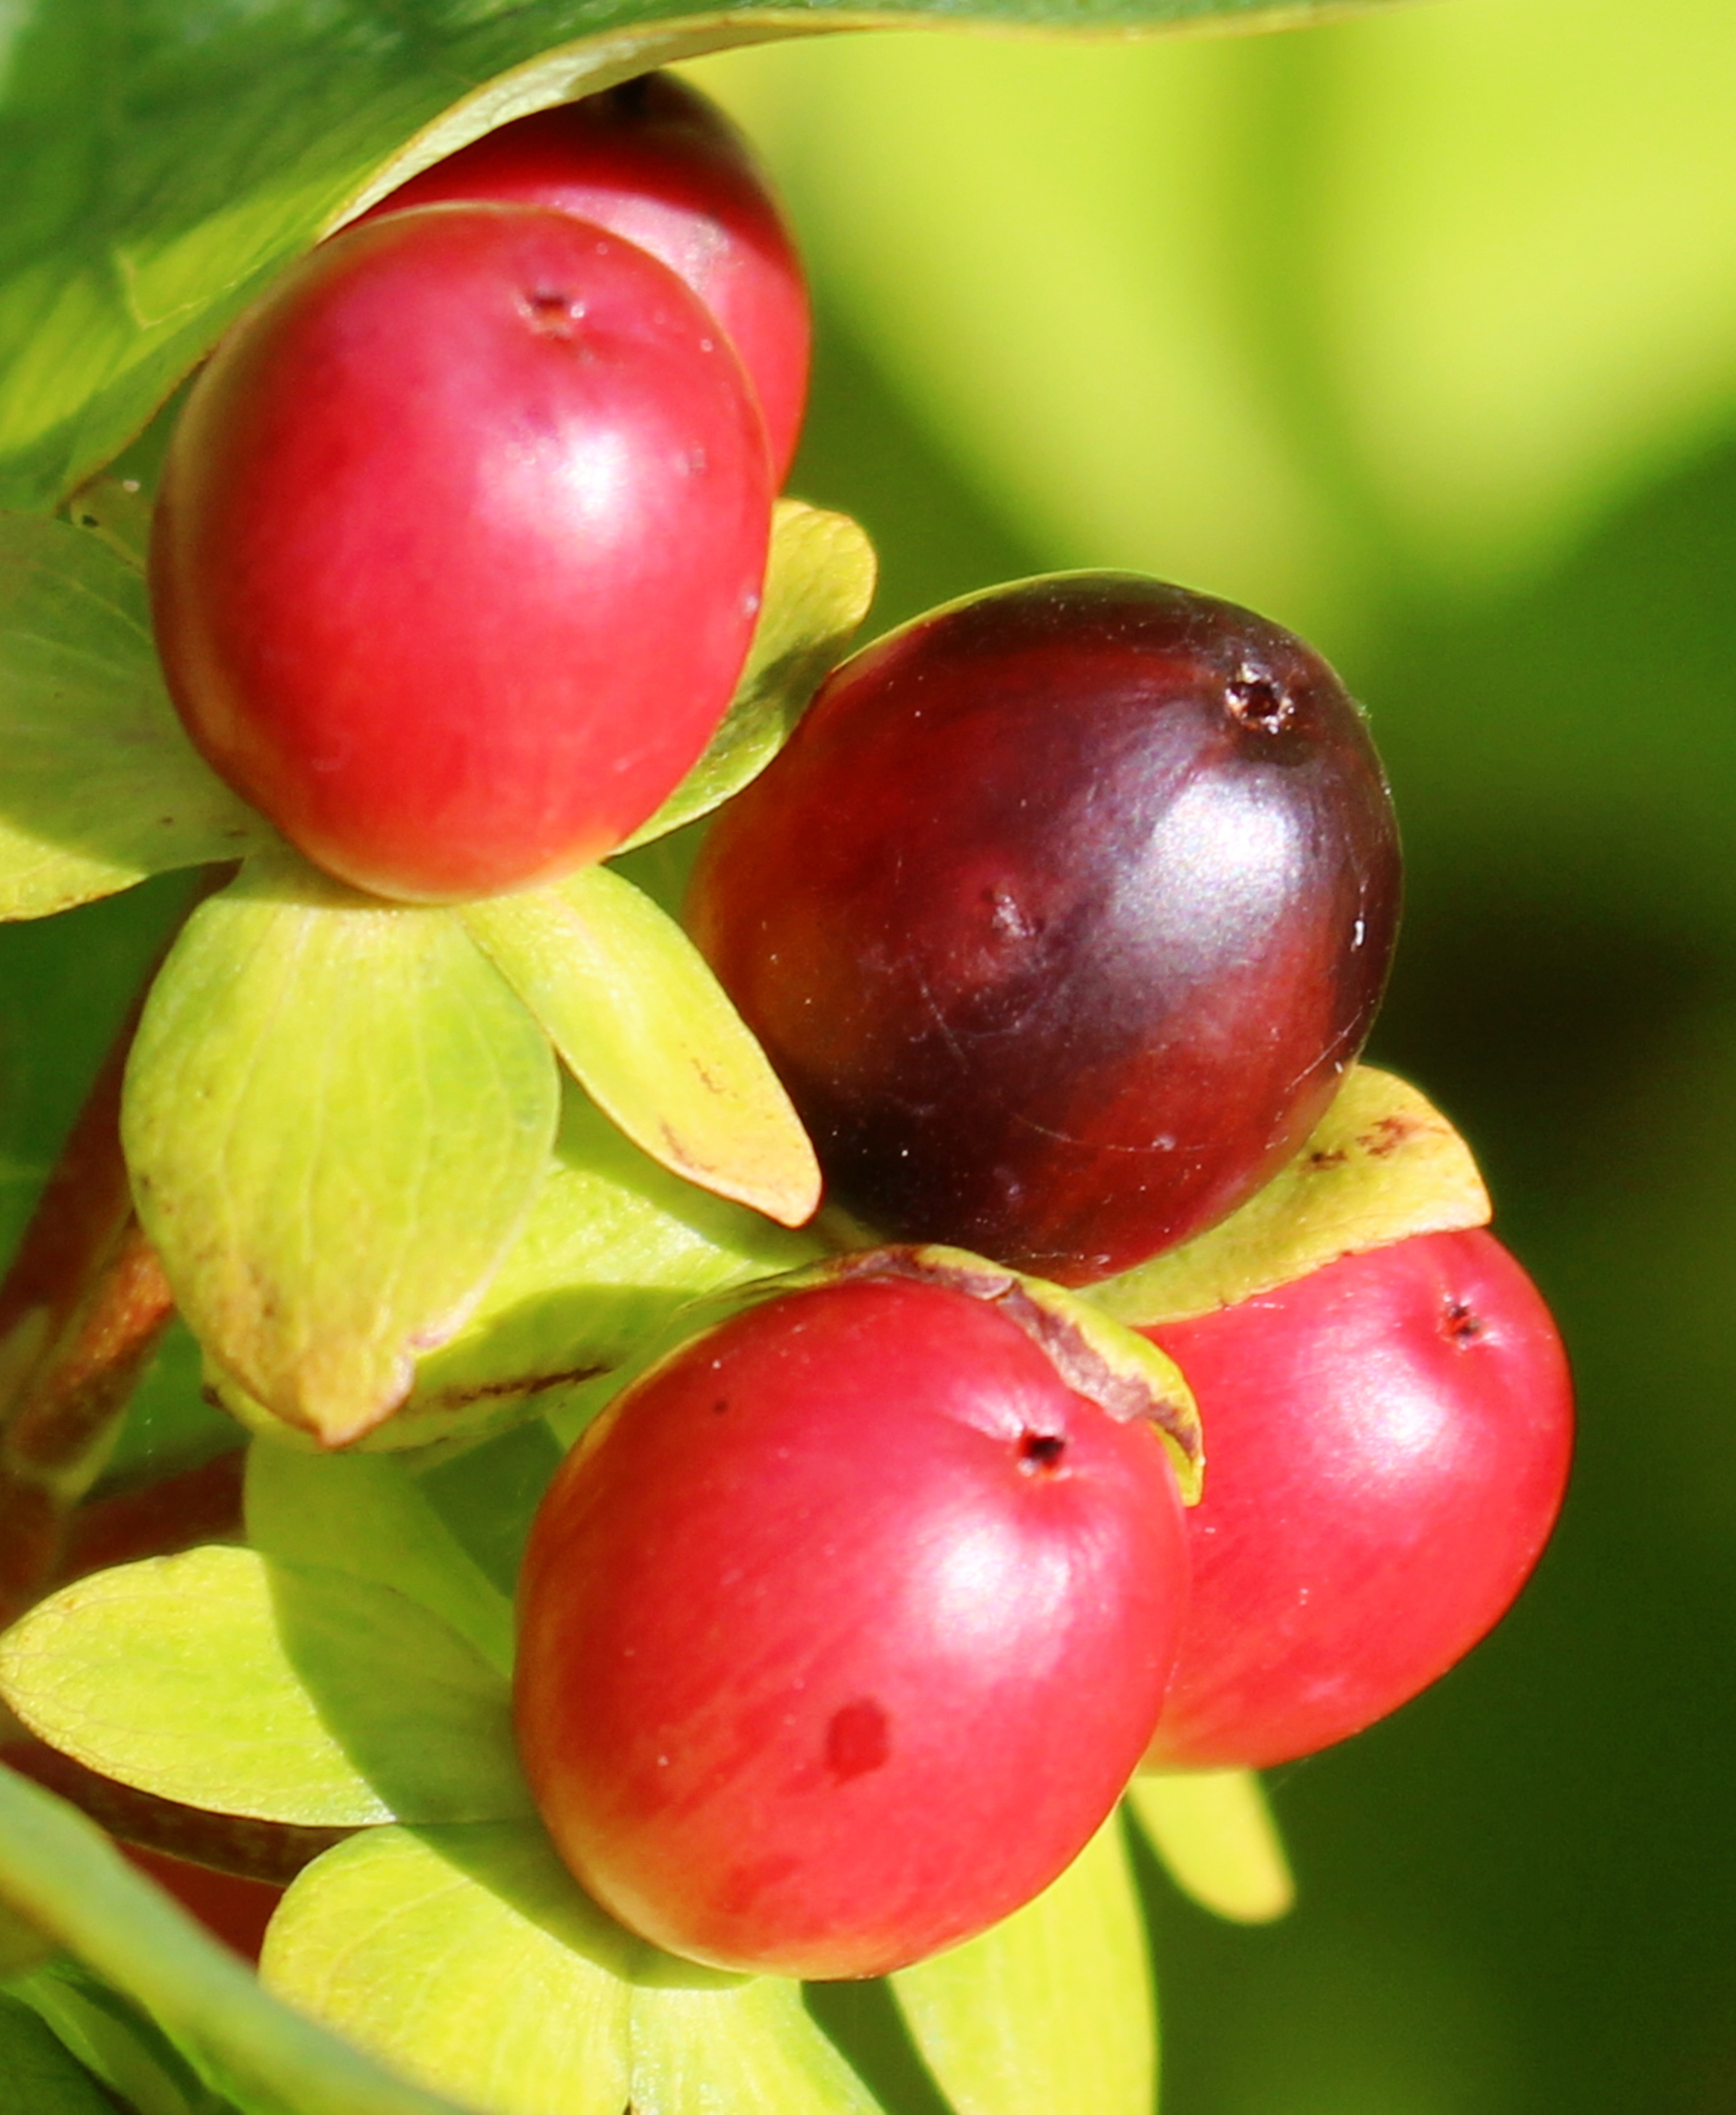
plant, fruit, berry, flower, food, red, produce, close, leaves, berries, shrub, toxic, flowering plant, rose family, acerola, malpighia, rowanberries, land plant, camu camu